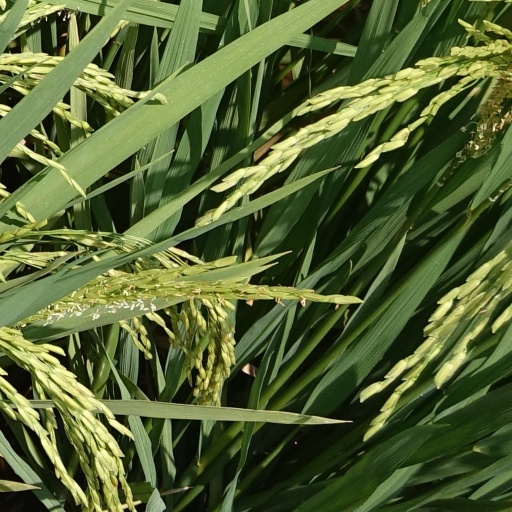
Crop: rice